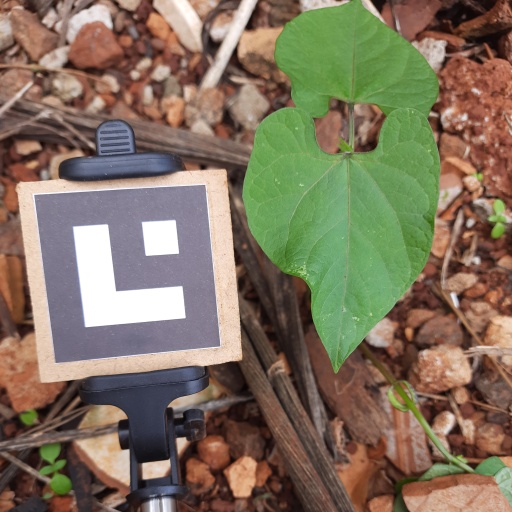
Observations: wavy surface, no eating holes, under shade